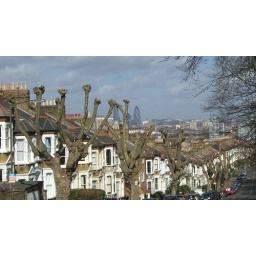
The trees in context.Pruned plane trees in Telegraph Hill London SE14 Spring. London &amp;quot;Gherkin&amp;quot; building in background